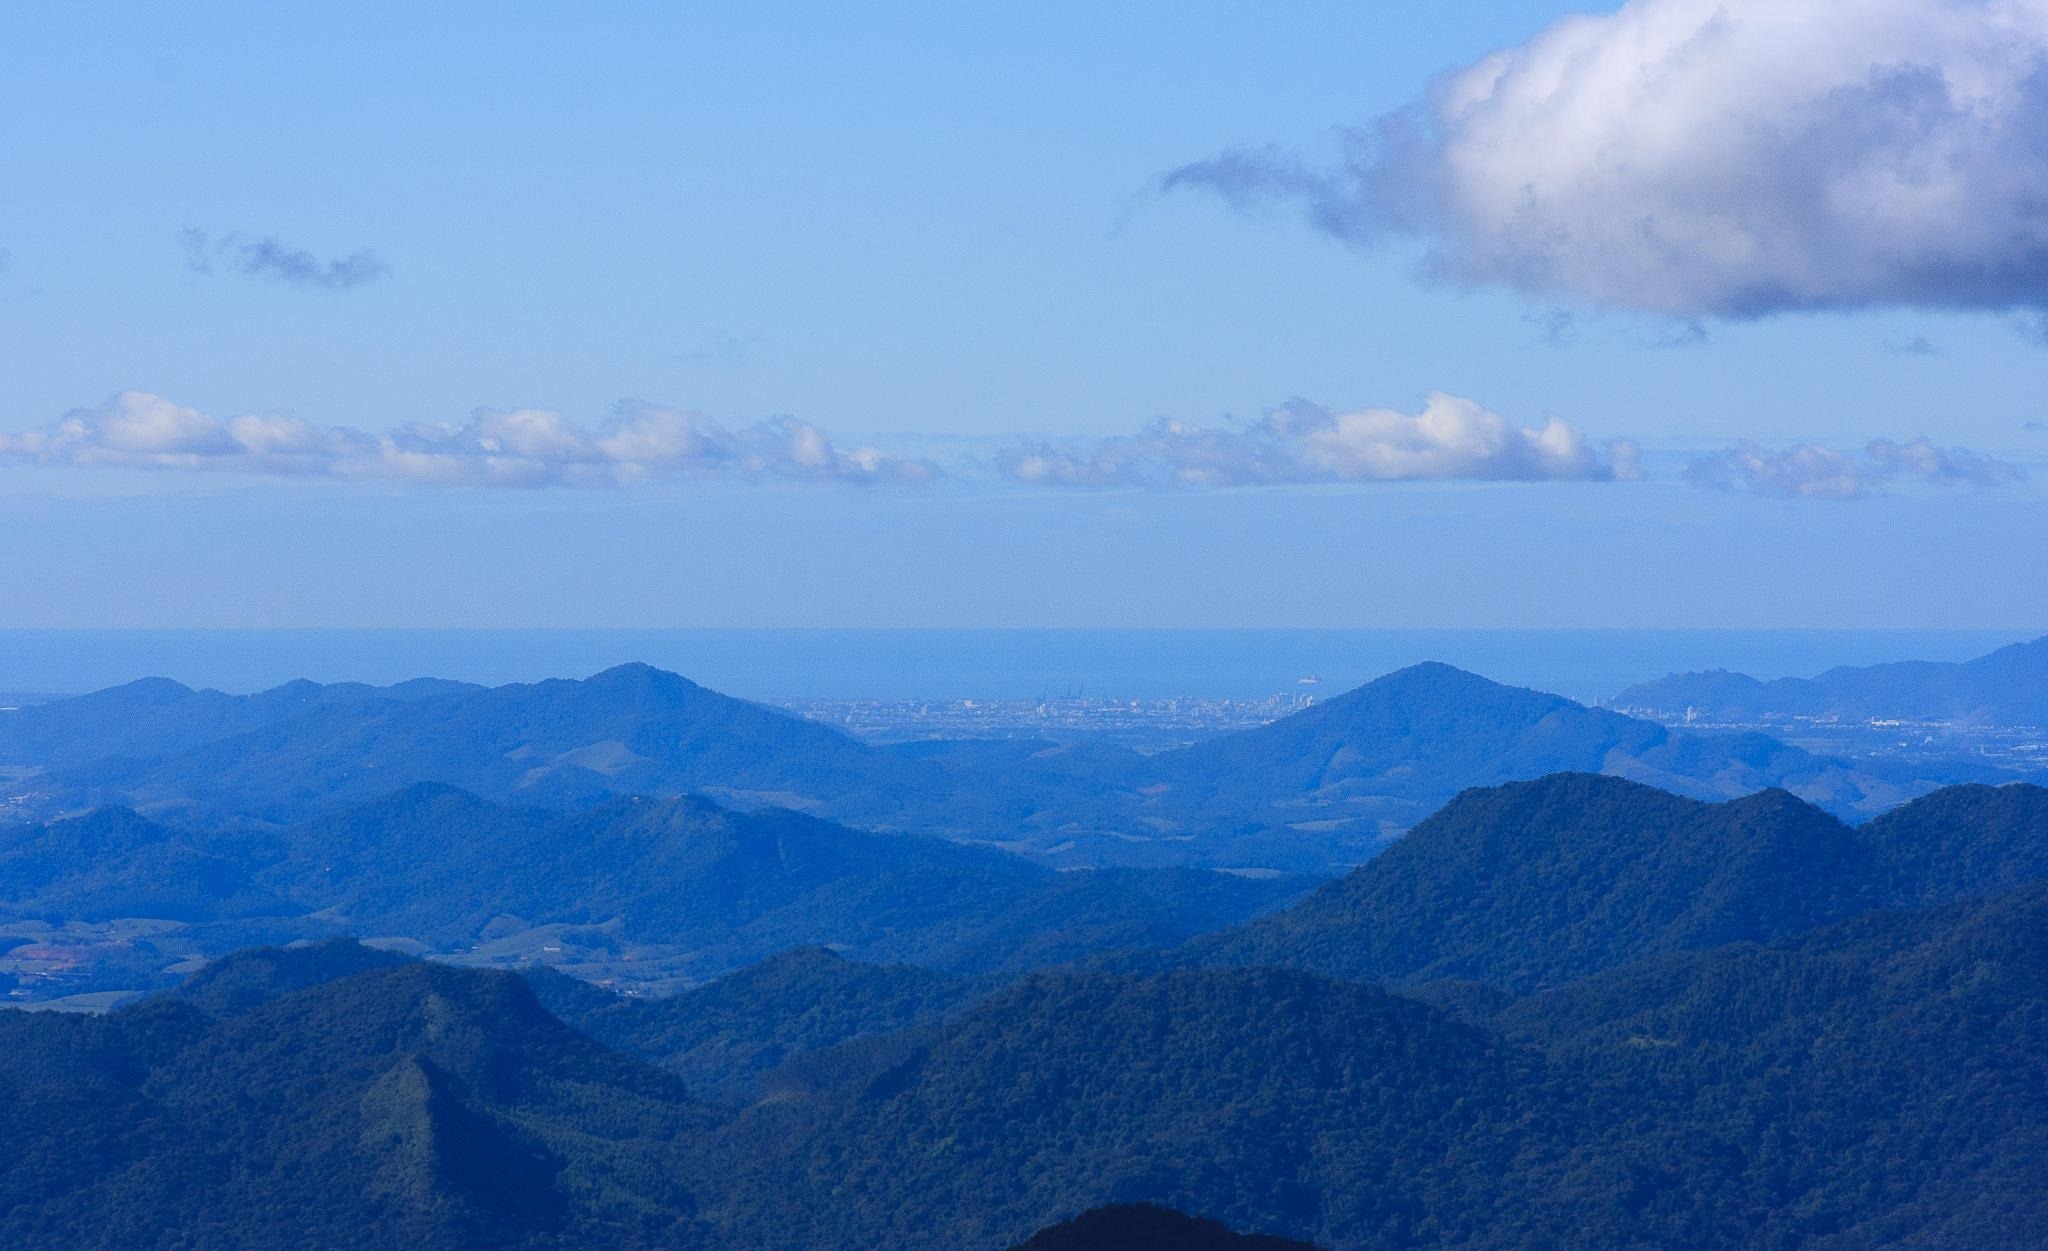
horizon, wilderness, mountain, cloud, sky, hill, valley, mountain range, ridge, plain, summit, alps, plateau, fell, ecosystem, landform, blumenau, geographical feature, atmospheric phenomenon, mountainous landforms, spitzkopf